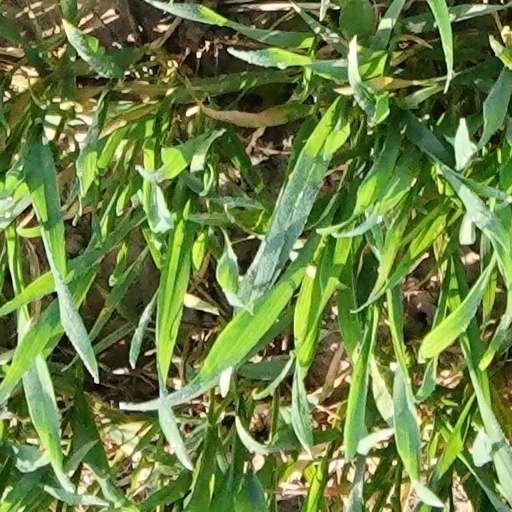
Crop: wheat